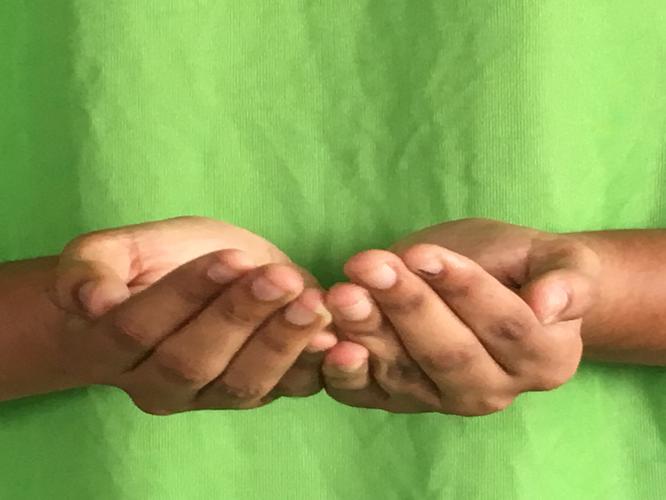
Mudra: Pushpaputa
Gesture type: double_hand